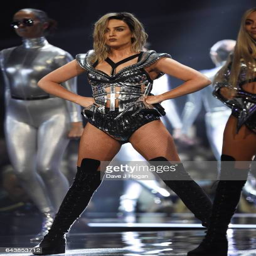
only celebrity of the band performs on stage at awards